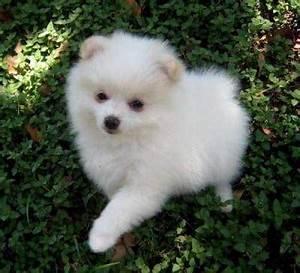
dog